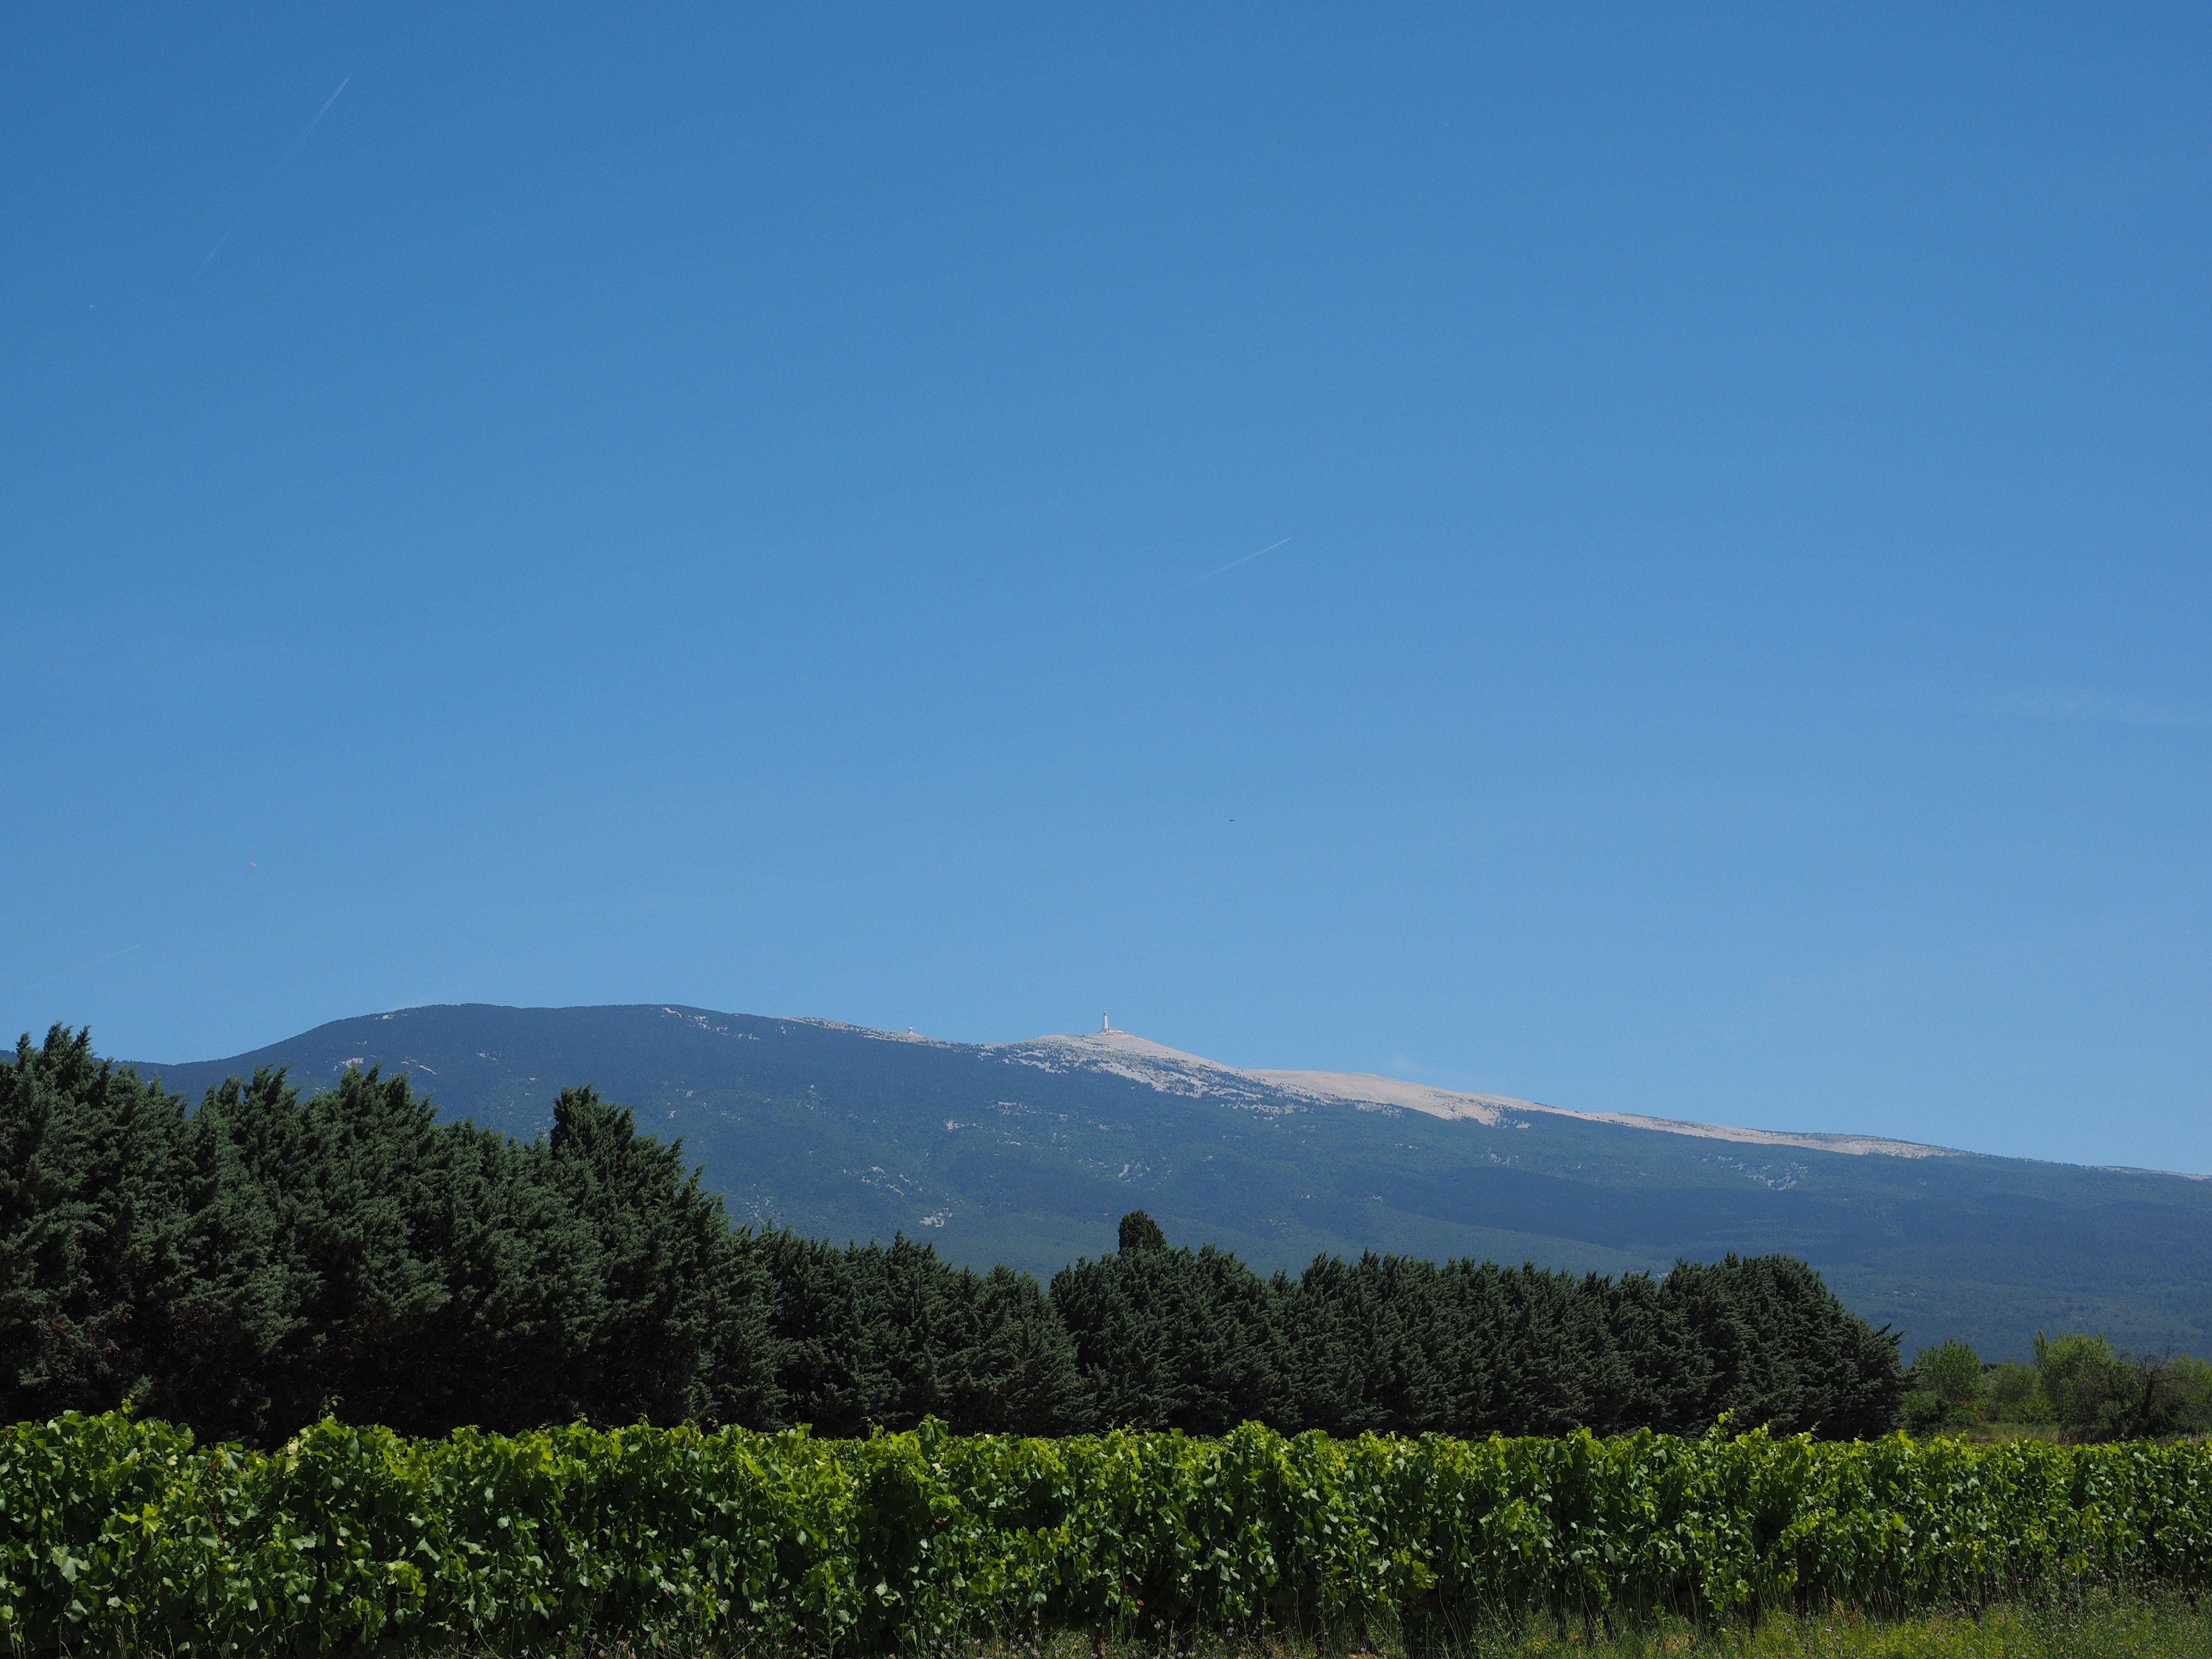
landscape, horizon, mountain, cloud, sky, field, meadow, hill, valley, mountain range, agriculture, ridge, plain, plateau, limestone, provence, habitat, ecosystem, rural area, landform, ventoux, provencal voralpen, 1 912 m, natural environment, geographical feature, mountainous landforms